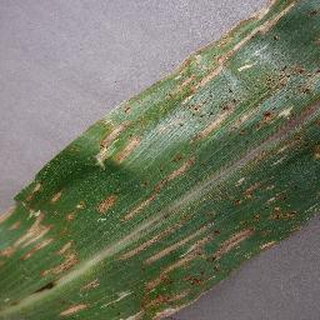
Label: corn_cercospora_leaf_spot